Cuajimalpa

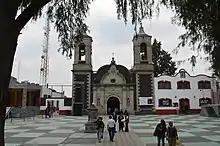
Facade of the Parish of San Pedro

The former rural town of San Pedro Cuajimalpa still maintains a distinct identity although it has been fully incorporated into the urban sprawl of Mexico City. The town used the "Techialoyan Codex of Cuajimalpa", written in Classical Nahuatl at the end of the 17th century, "to prove its rights to its lands, which it retained until 1865." Its main road is called Avenida Juárez, the oldest road in the borough, and connects the former town center to the old Mexico City-Toluca highway. While only very few of the old traditional houses remain (two on the corner of Avenida Juarez and Coahuila Street with a few next to Jardín Hidalgo), the historic center of the town still exists. It was named a “Barrio Mágico” in 2011.